Darrell Williams (basketball)

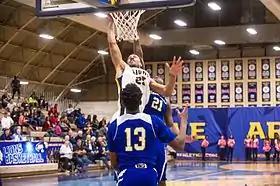
Williams dunking against A&M–Kingsville in 2015.

Williams spent his senior season at Texas A&M University–Commerce. For the Lions he averaged a double-double with 18.5 points per game and 12.4 rebounds per game. He finished second in the NCAA DII with 23 double-doubles. He also led the Lions to a 24–8 record and a championship victory in the Lone Star Conference (LSC) tournament, Williams was named the game's MVP. In the championship game against Angelo State he scored 15 points, had 13 rebounds and also a double-double. He was awarded LSC newcomer of the year and player of the year honors. He was also named the South Central region player of the year, a Daktronics first team All-American and the Texas Association of Basketball Coaches' (TABC) small college player of the year.